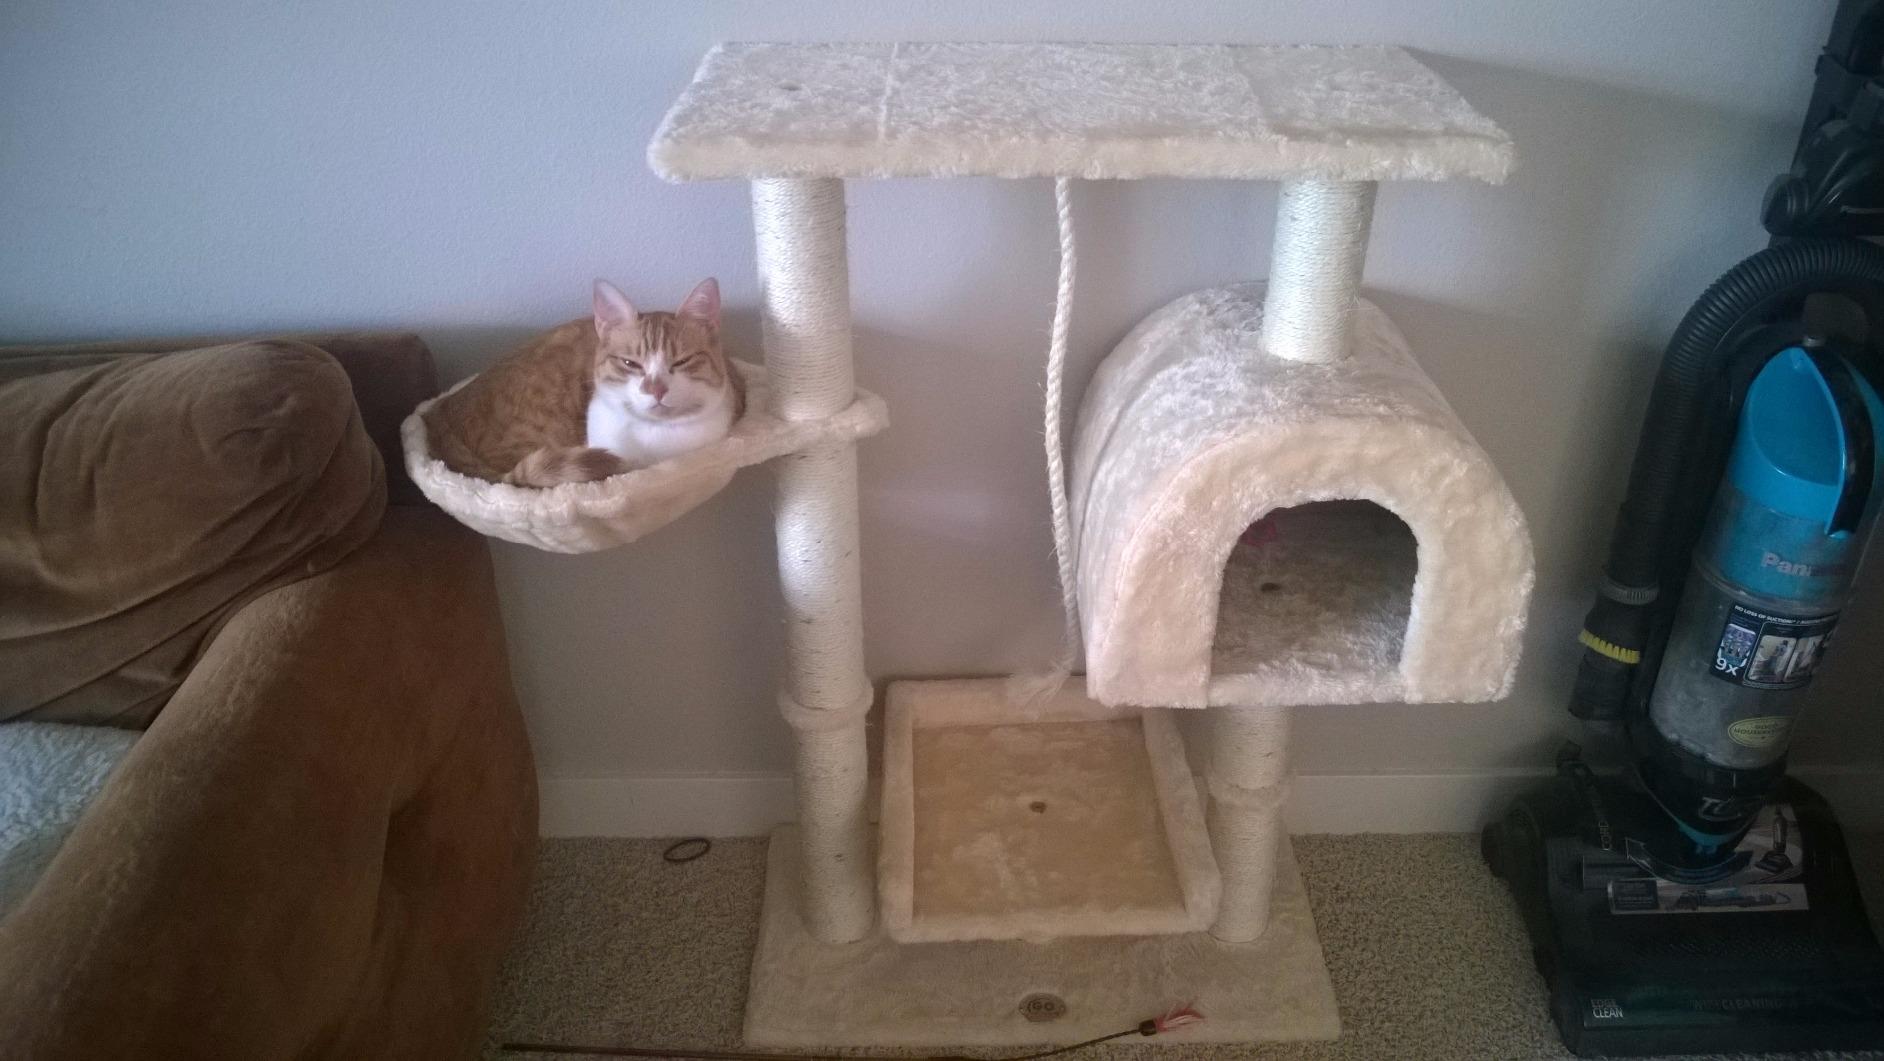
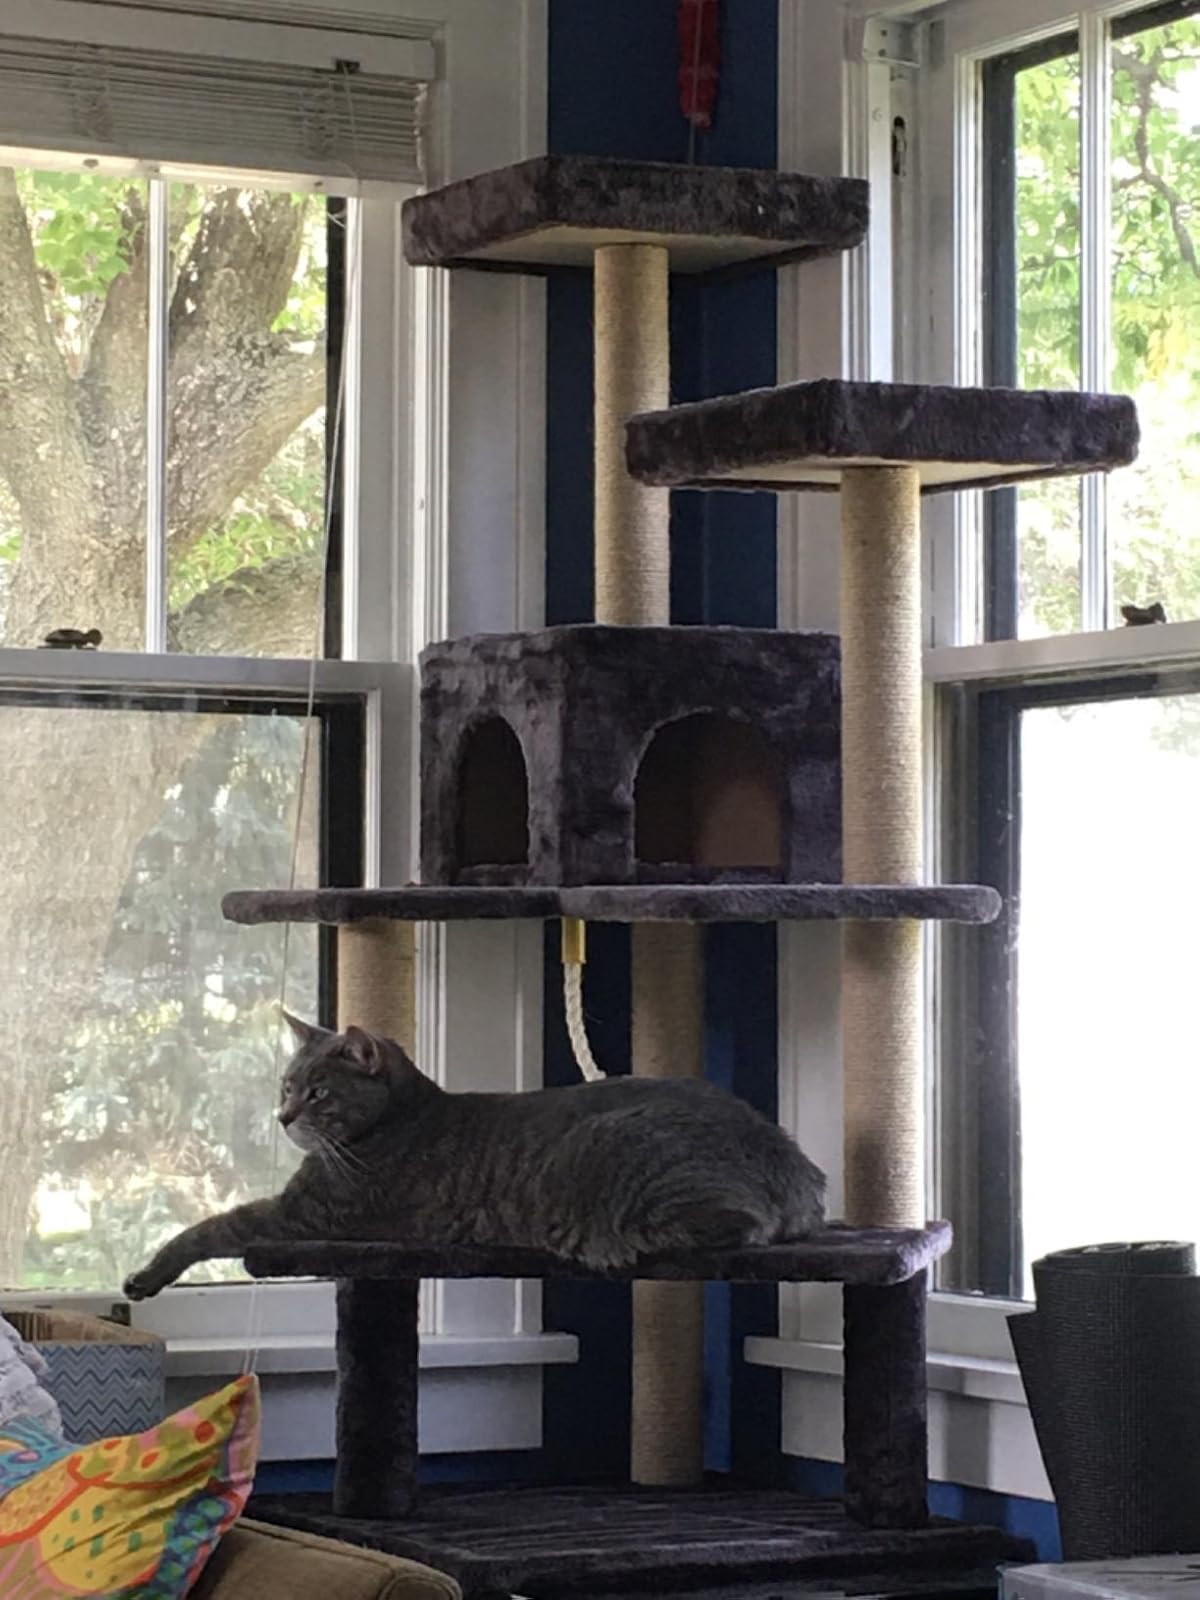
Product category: items_cat tree
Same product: no